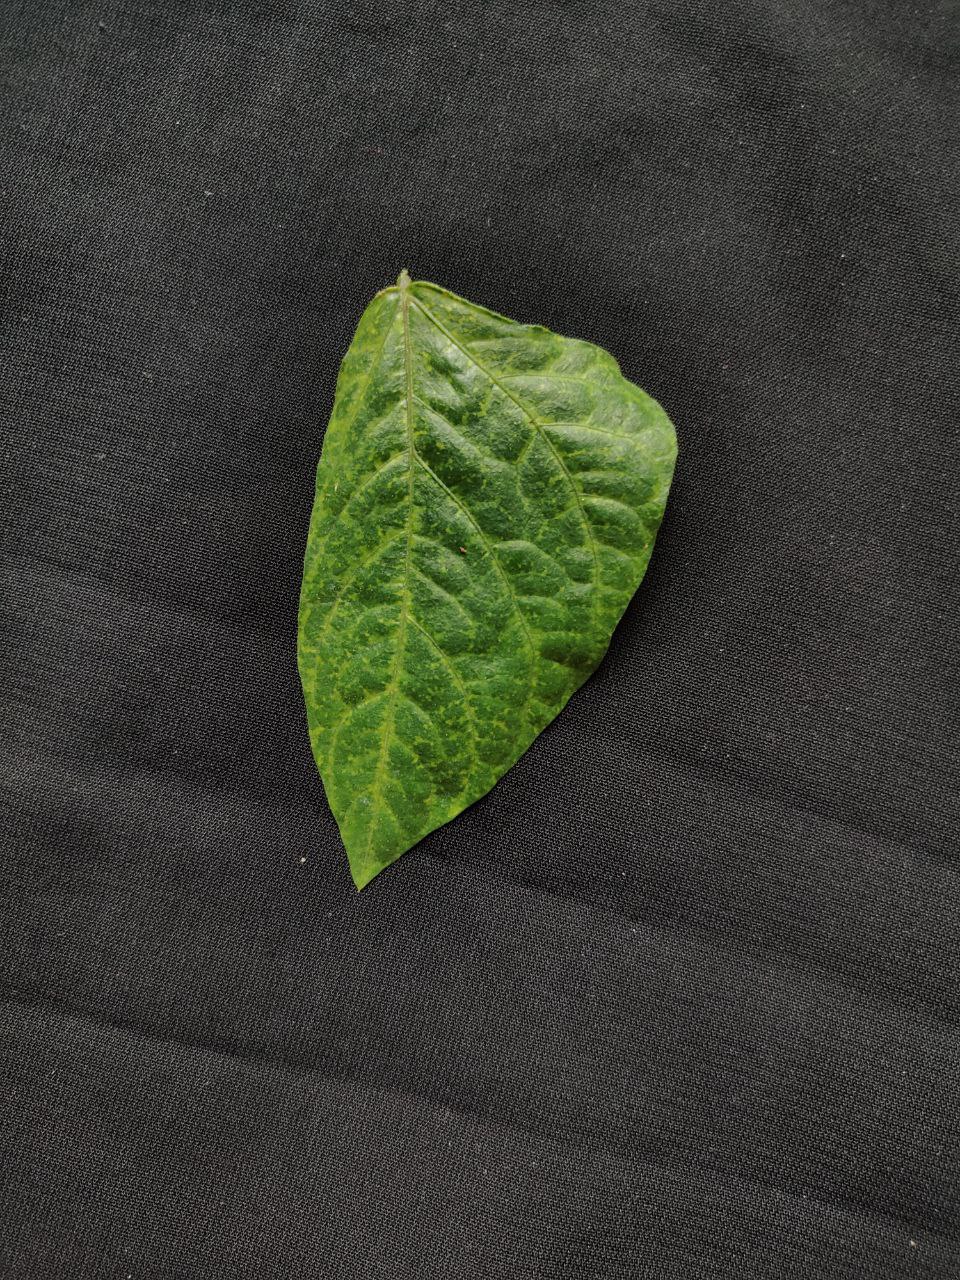
Crop: cowpea
Leaf condition: Mosaic Virus